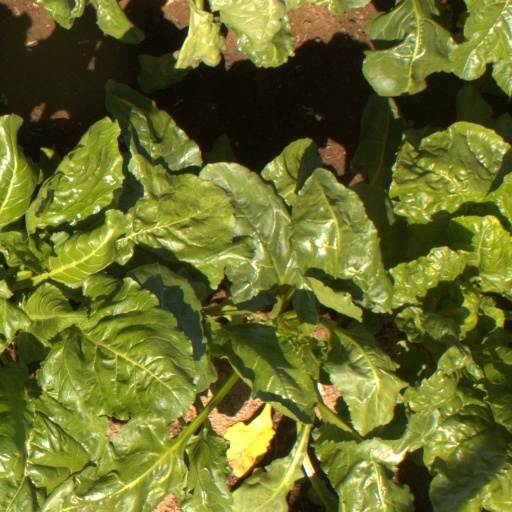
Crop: sugar beet